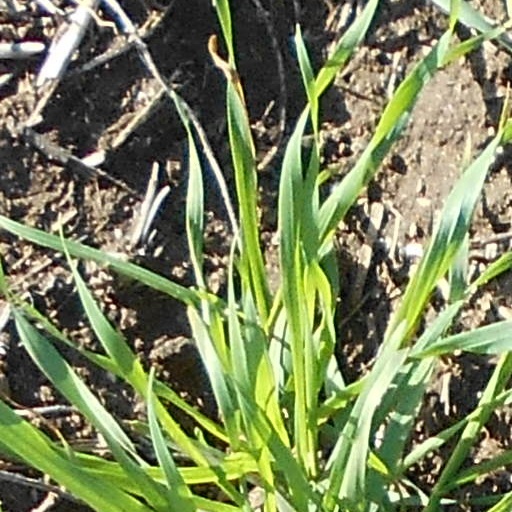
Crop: wheat